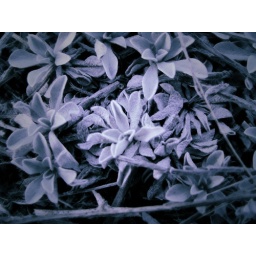
little small plants underneath the grass